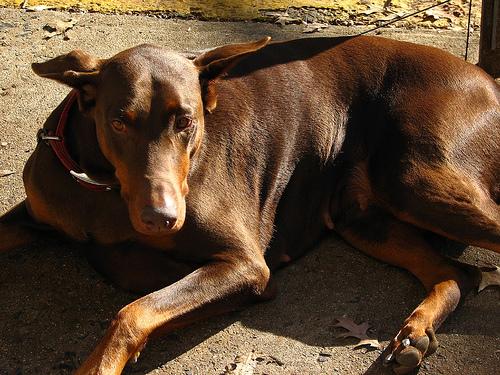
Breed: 209-n000054-Doberman